Sharp's Hill Formation

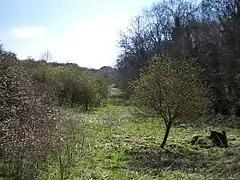
Type locality (Sharp's Hill Quarry)

The Sharp's Hill Formation is a Bathonian geologic formation in North Oxfordshire north-east of Milton-under-Wychwood and Minster Lovell in the United Kingdom, dating to around 167 million years ago. Dinosaur remains diagnostic to the genus level are among the fossils that have been recovered from the formation. It is the lateral equivalent of the Rutland Formation and the Fuller's Earth Formation.